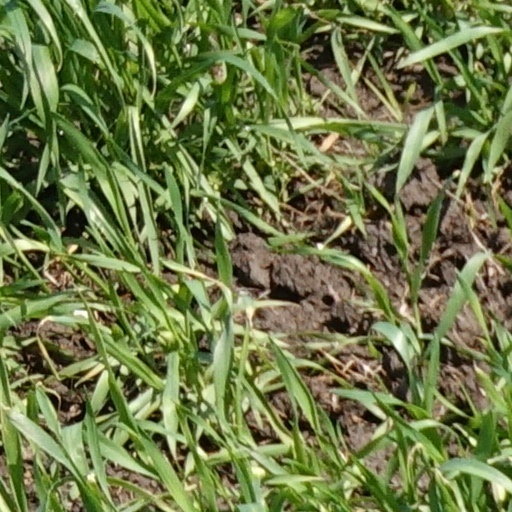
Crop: wheat